History of the Imam Reza shrine

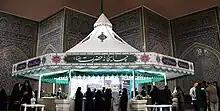
Imam Reza Tea House

This lofty porch, called "Tabarsi Gate," is located on the north side of the Islamic Revolution courtyard, and its outer door overlooks the tomb of Sheikh Tabarsi.